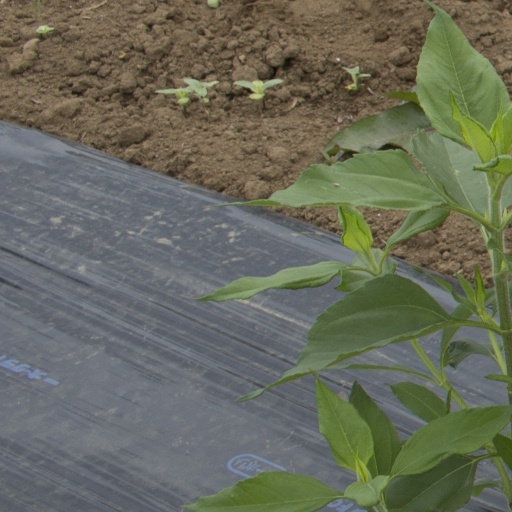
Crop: Jerusalem artichoke